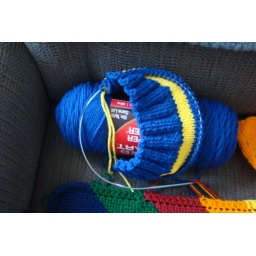
beginnings of newborn hat in royal blue with a band of yellow